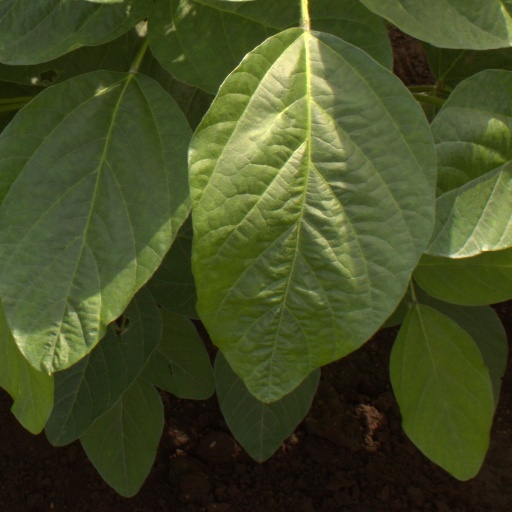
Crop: soybean